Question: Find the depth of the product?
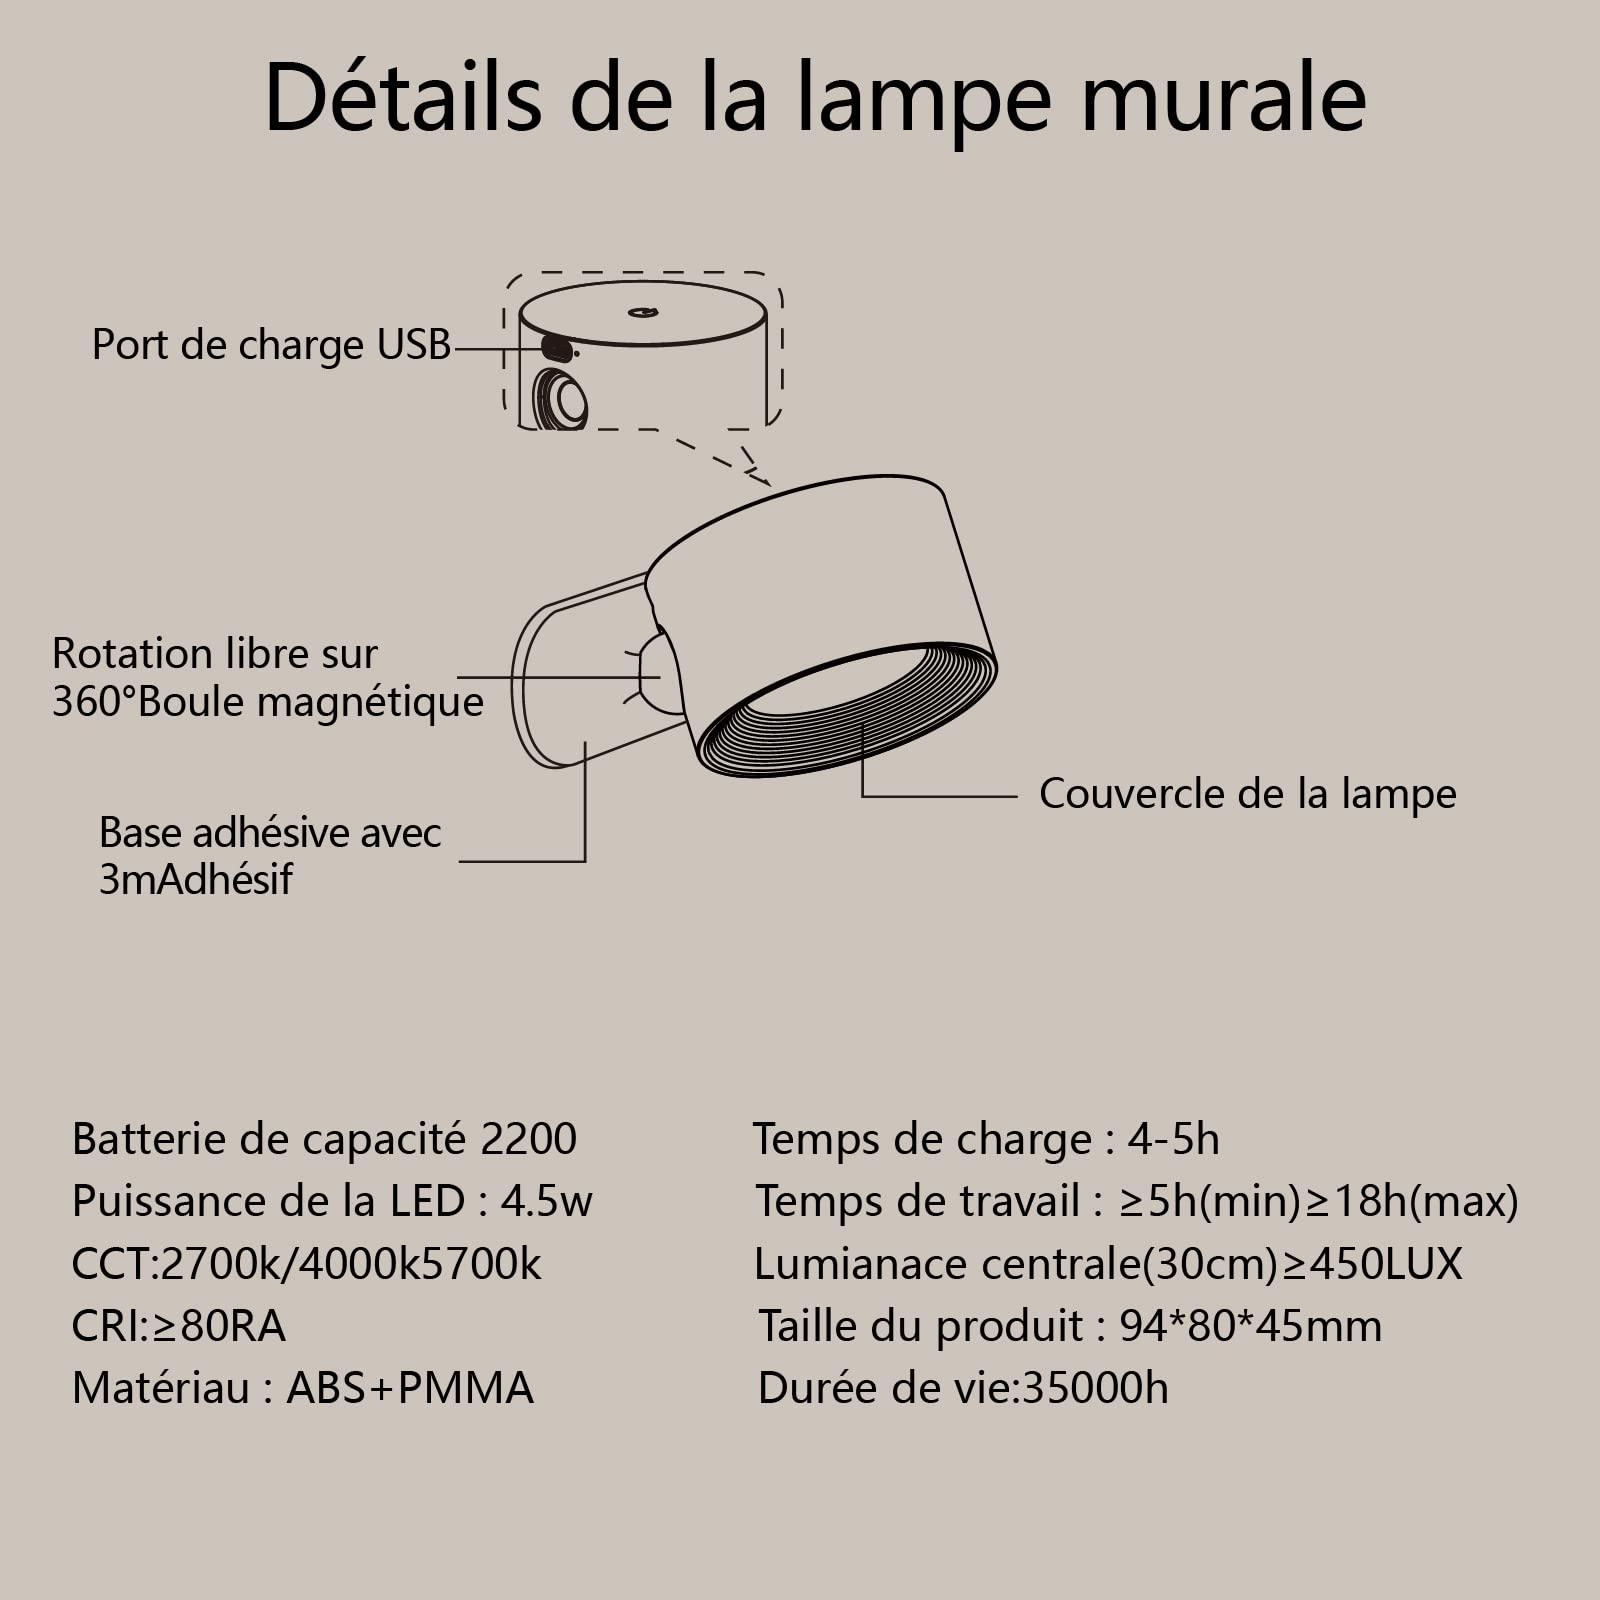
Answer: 30.0 centimetre